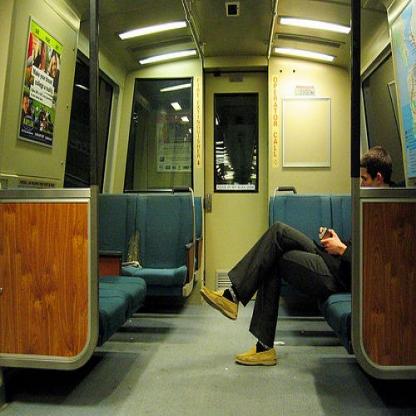
Scene: Indoor